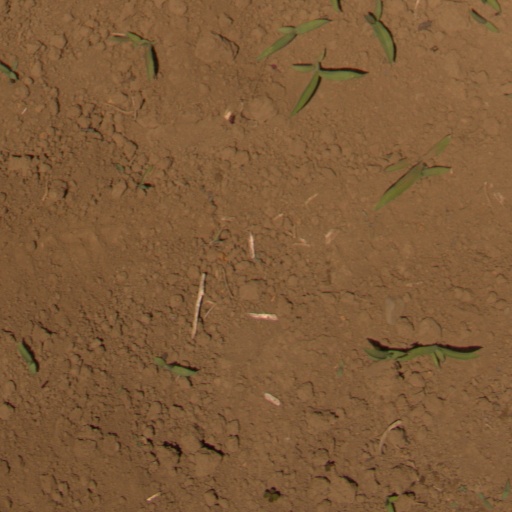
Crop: Jerusalem artichoke